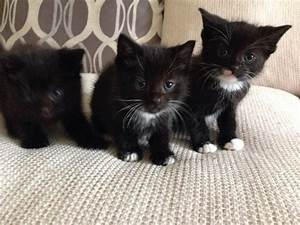
Label: cat